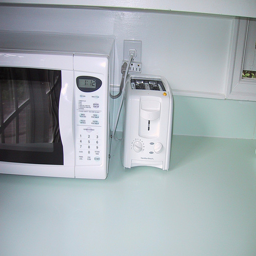
A toaster and a microwave on a kitchen counter.
a kitchen counter with a microwave and a toaster
A microwave and toaster sit side by side on the counter.
A microwave and toaster on a counter top.
A toaster and microwave are placed together.